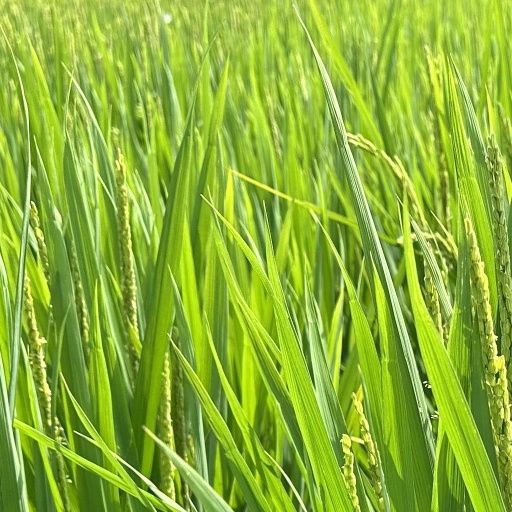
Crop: rice